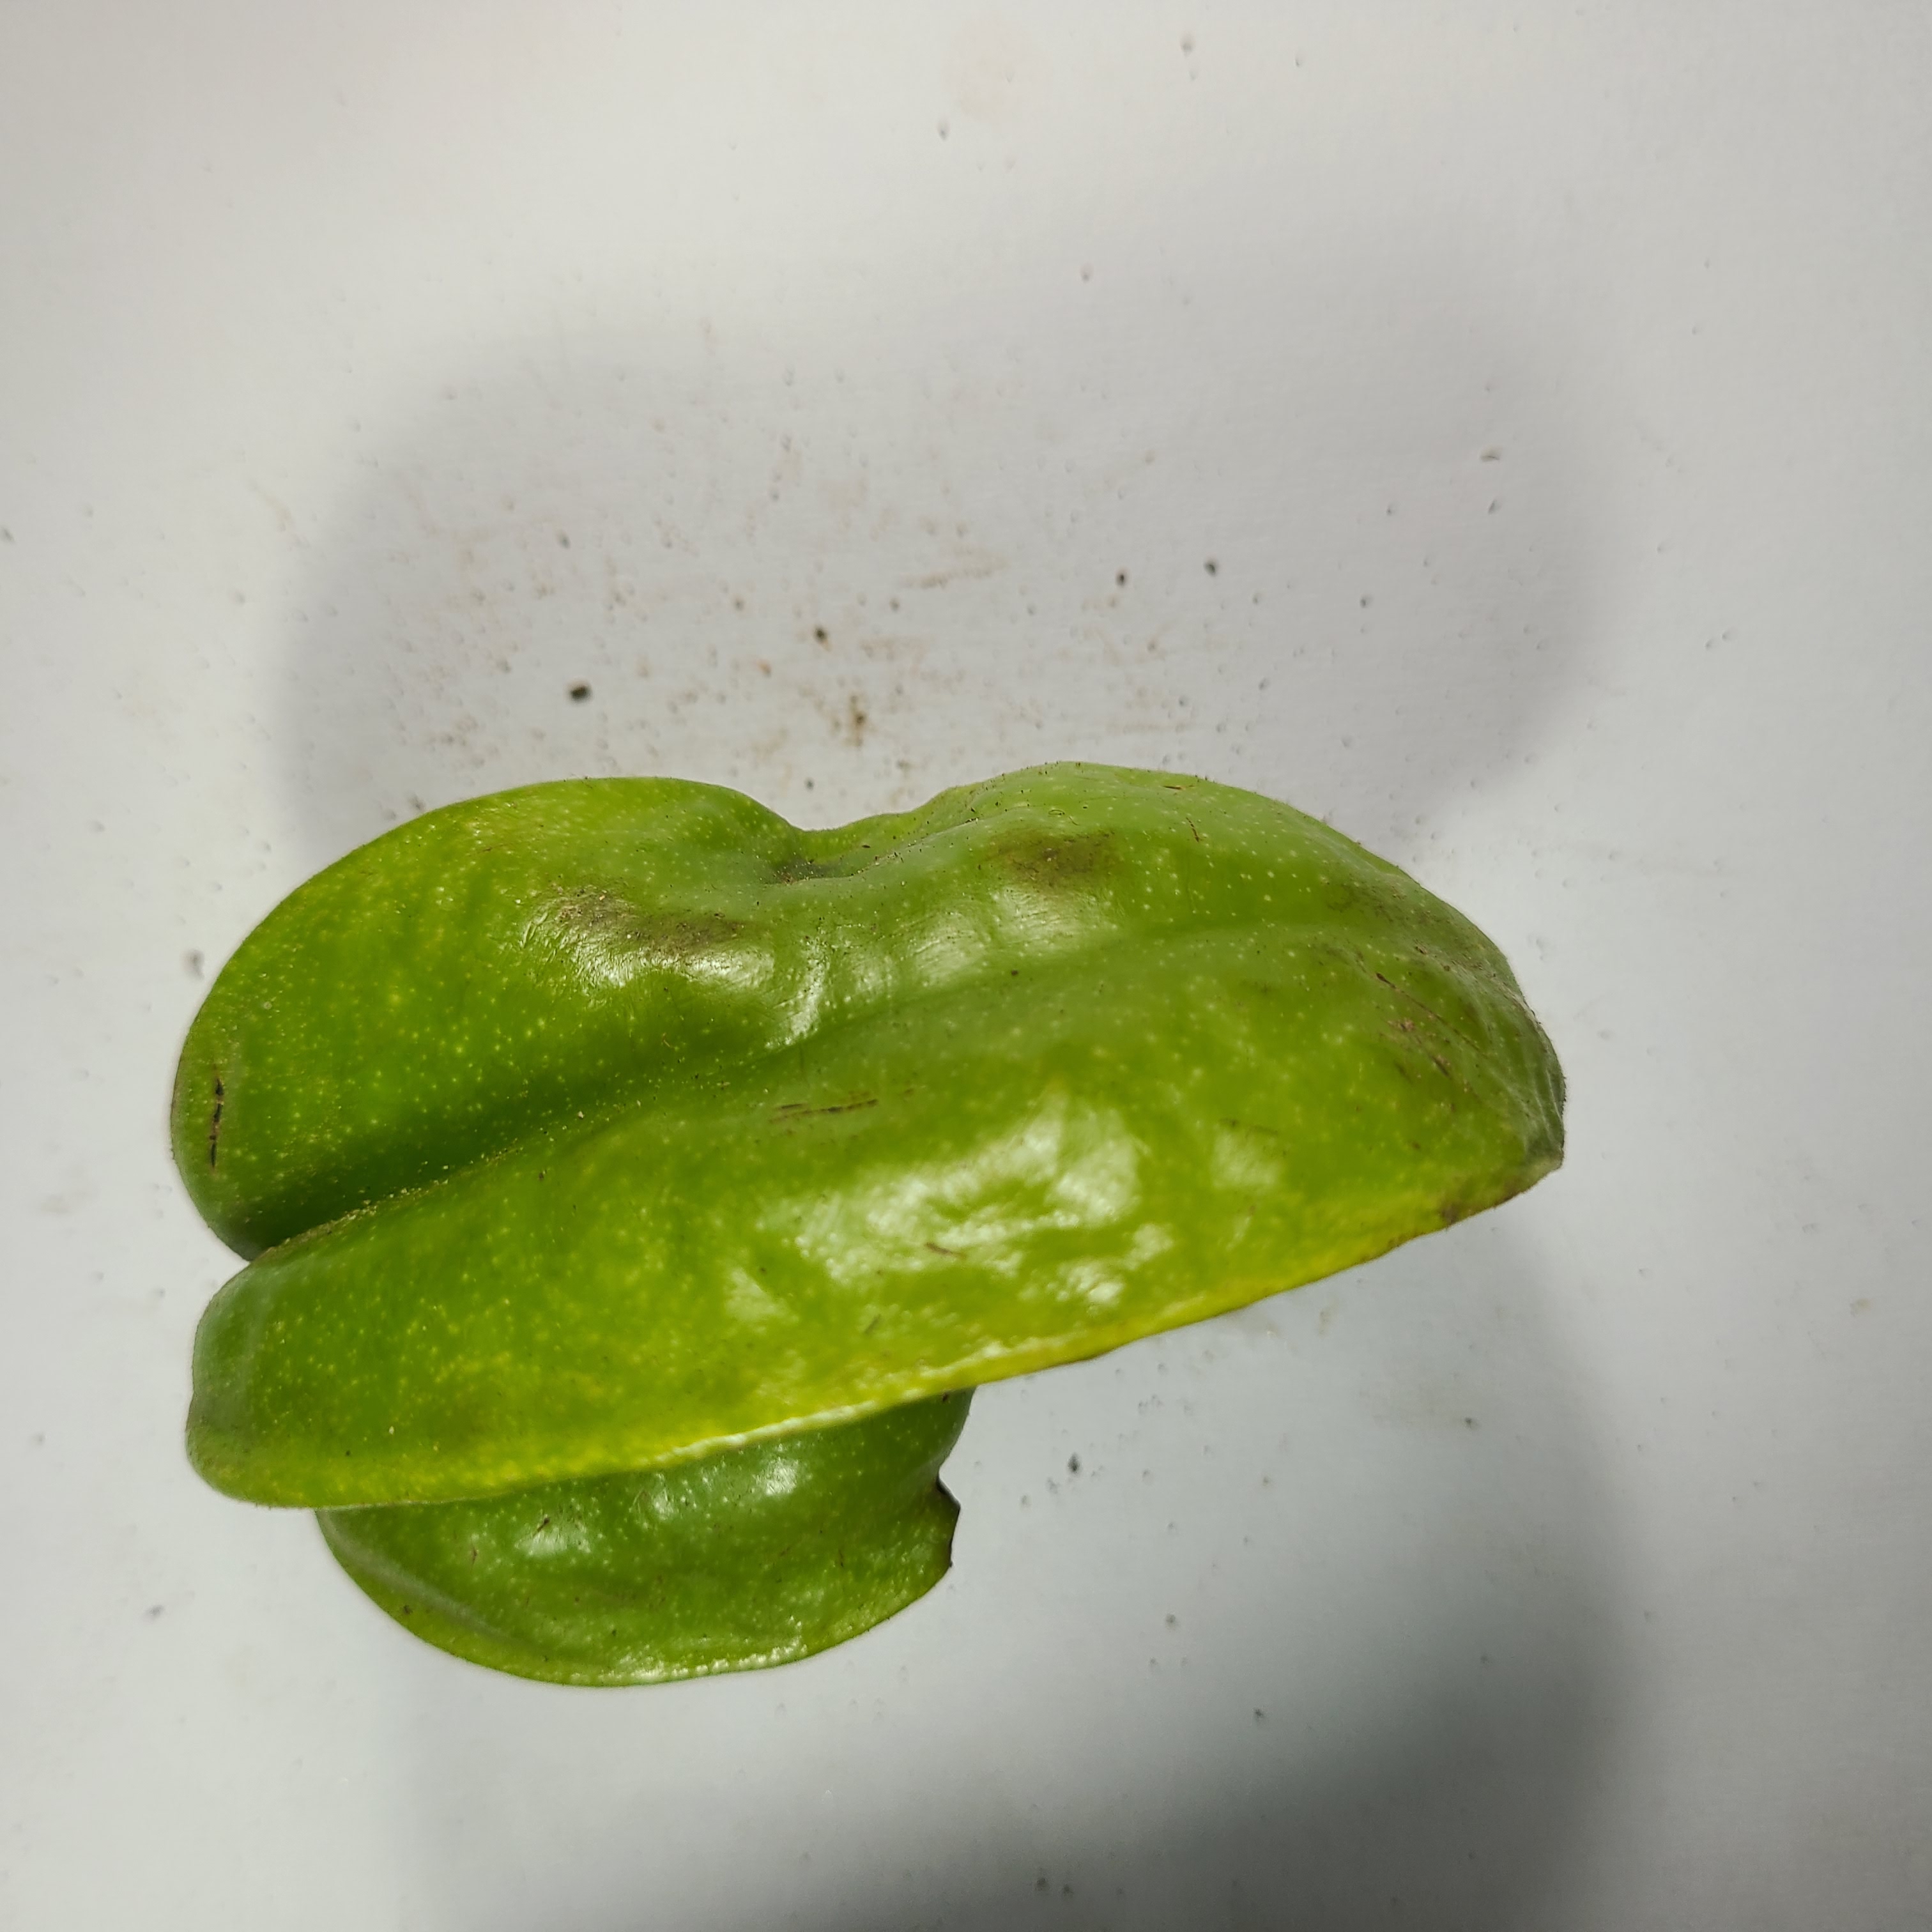
Label: Unhealthy Fruits